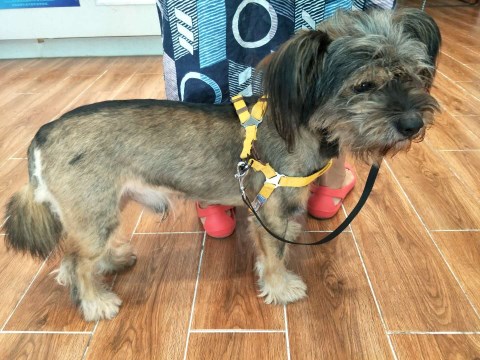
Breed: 2342-n000102-miniature_schnauzer